Guy Benson (politician)

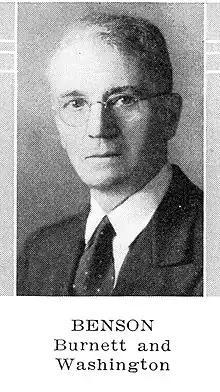
Guy Benson

Guy A. Benson (April 18, 1876 – May 3, 1958) was a member of the Wisconsin State Assembly.